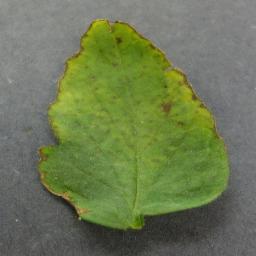
Label: Tomato___Tomato_Yellow_Leaf_Curl_Virus